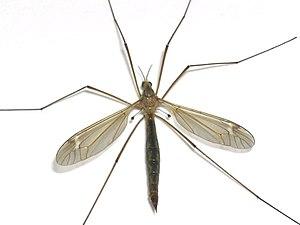
Les haltères, connues aussi sous le nom de balanciers, sont de petites structures en bouton de porte trouvées par paire chez certains insectes à deux ailes ; ils sont agités rapidement pour maintenir la stabilité en vol.
L'évolution des stratégies de locomotion est le processus d’apparition de l'ensemble des moyens et techniques développées par les êtres vivants pour se mouvoir, ou plus largement, pour se déplacer d'une manière active ou non d'un lieu à un autre.